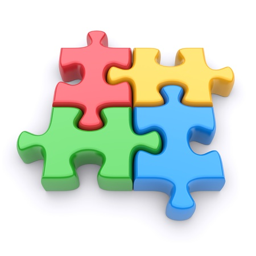
jigsaw puzzle on a white background .